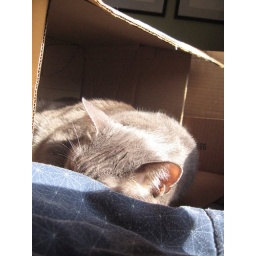
you can't pack a box with a cat in it